Evangelicalism

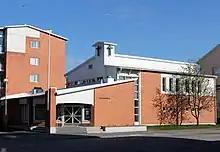
Evangelical Free Church at Kirkkokatu street in Vanhatulli neighborhood in Oulu, Finland.

In the 1730s, Evangelicalism emerged as a distinct phenomenon out of religious revivals that began in Britain and New England. While religious revivals had occurred within Protestant churches in the past, the evangelical revivals that marked the 18th century were more intense and radical. Evangelical revivalism imbued ordinary men and women with a confidence and enthusiasm for sharing the gospel and converting others outside of the control of established churches, a key discontinuity with the Protestantism of the previous era.